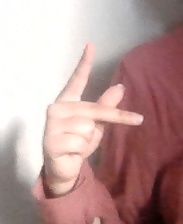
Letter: dha